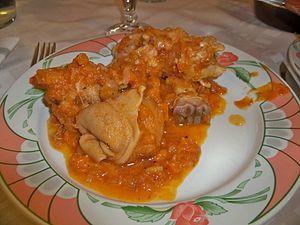
Pieds et Paquets, spécialité de Sisteron (04)
Les abats, souvent dénommés globalement triperie, constituent un ensemble de produits alimentaires qui comportent tous les viscères comestibles d'animaux. Ce sont les glandes et les organes internes, mais aussi le pied, la patte, le cœur, ou la joue. Ils sont généralement considérés comme des parties accessoires, non nobles, d'animaux de boucherie destinés à la consommation humaine. Ils s'opposent à la viande rouge ou blanche, qui correspond aux muscles, qu'il s'agisse de volailles, de bovins, d'ovins, etc. Ils correspondent à la partie du cinquième quartier consommable par opposition aux quatre quartiers composés des deux épaules et deux cuisses des animaux de boucherie.